Codex Sangallensis 381

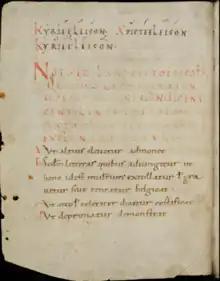
Codex Sangallensis 381: The title page of Notker's letter to Lantbert

The Codex Sangallensis 381 (Signature Cod. Sang. 381) is an early medieval music manuscript, produced in the abbey of St. Gallen and stored in the Abbey Library in St. Gallen. The manuscript is known for its exhaustive collection of so-called tropes, verses, and sequences. Together with the Cod. Sang. 484, this manuscript makes an important contribution to one of the most exhaustive collections of such compositions in the East Frankish kingdom and thus plays an important role in the history of music.